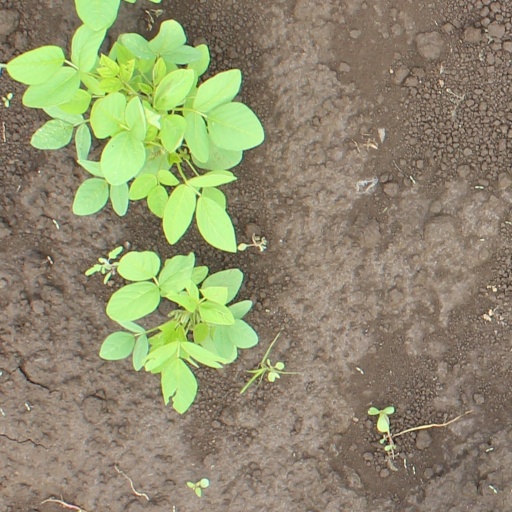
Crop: soybean